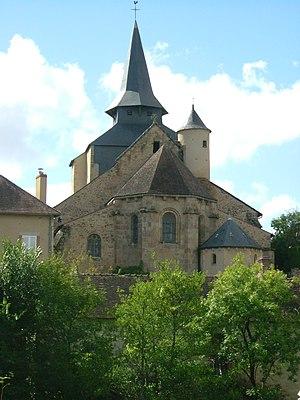
La Celle-Dunoise est une commune française située dans le département de la Creuse en région Nouvelle-Aquitaine.
Cet article recense les monuments historiques de la Creuse, en France.
L'église Saint-Pierre-ès-Liens est une église catholique située à La Celle-Dunoise, en France.